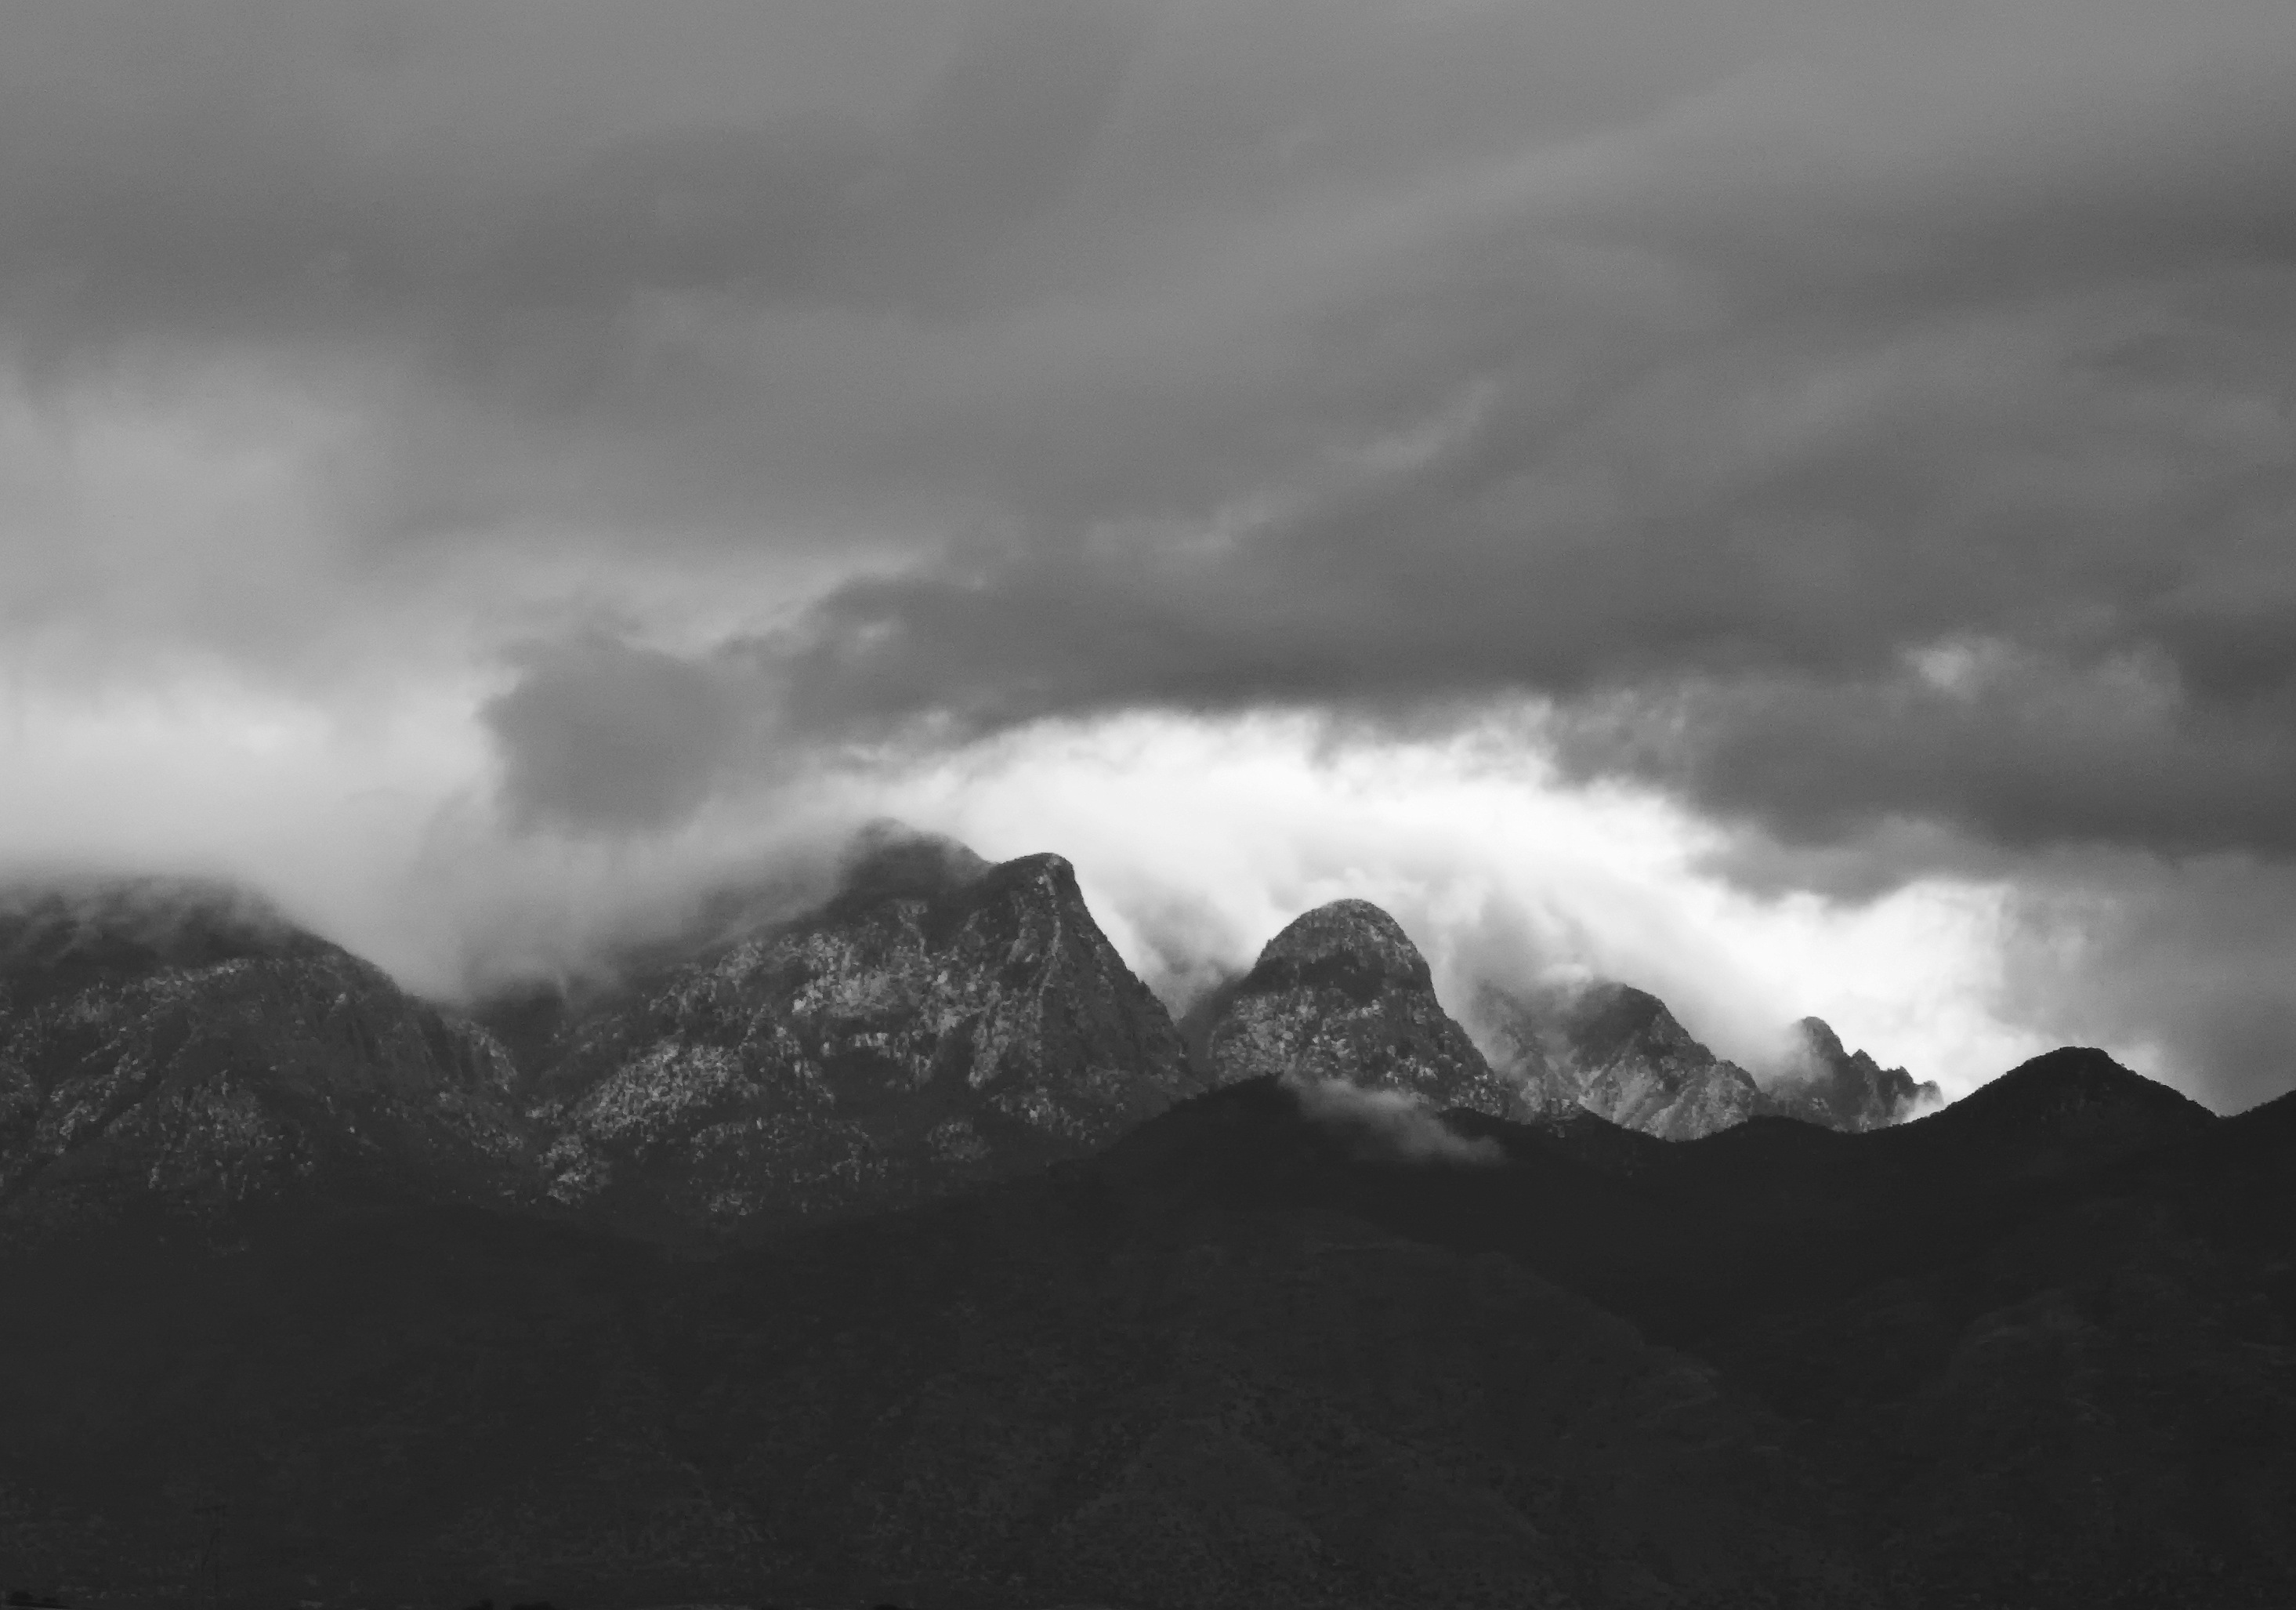
landscape, nature, rock, horizon, mountain, snow, cloud, black and white, sky, mist, hill, mountain range, weather, monochrome, cool image, plateau, i, loch, landform, meteorological phenomenon, monochrome photography, geographical feature, atmospheric phenomenon, mountainous landforms